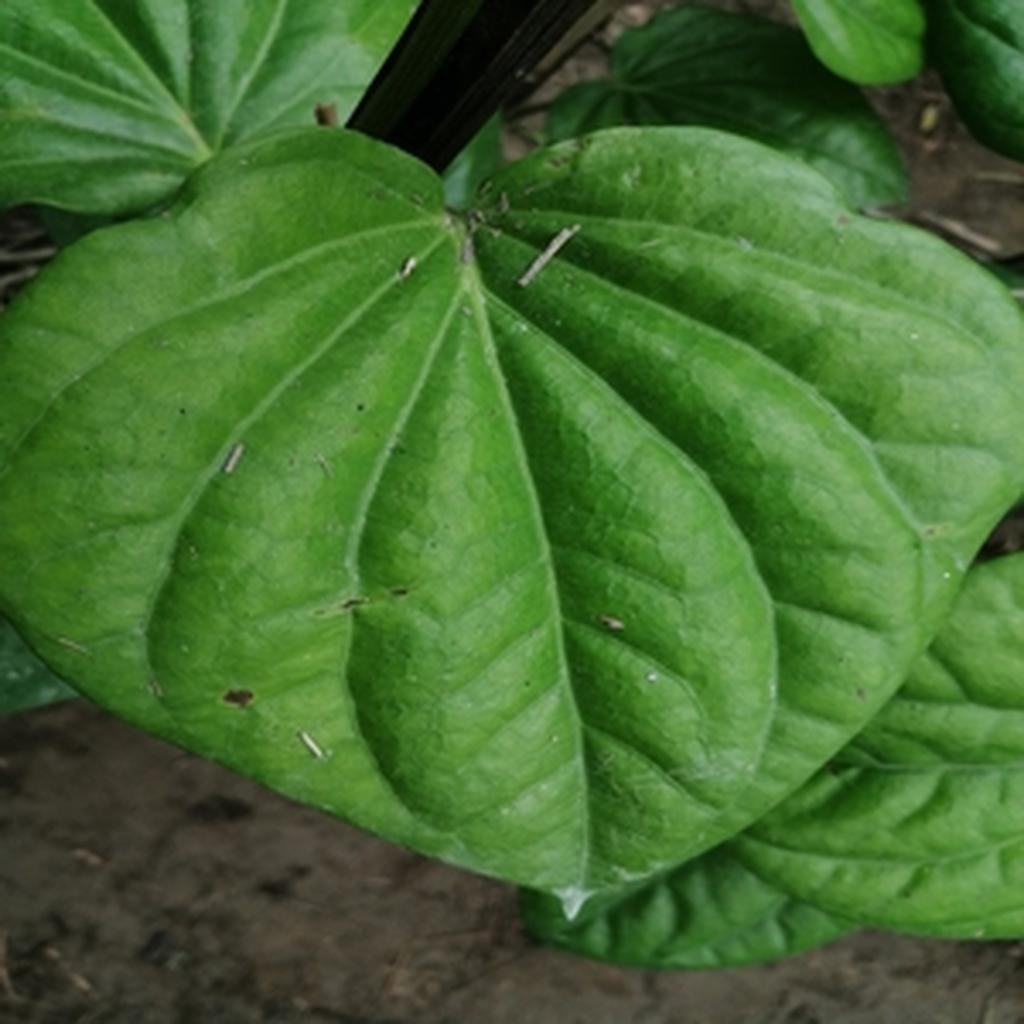
Label: Healthy_Leaf